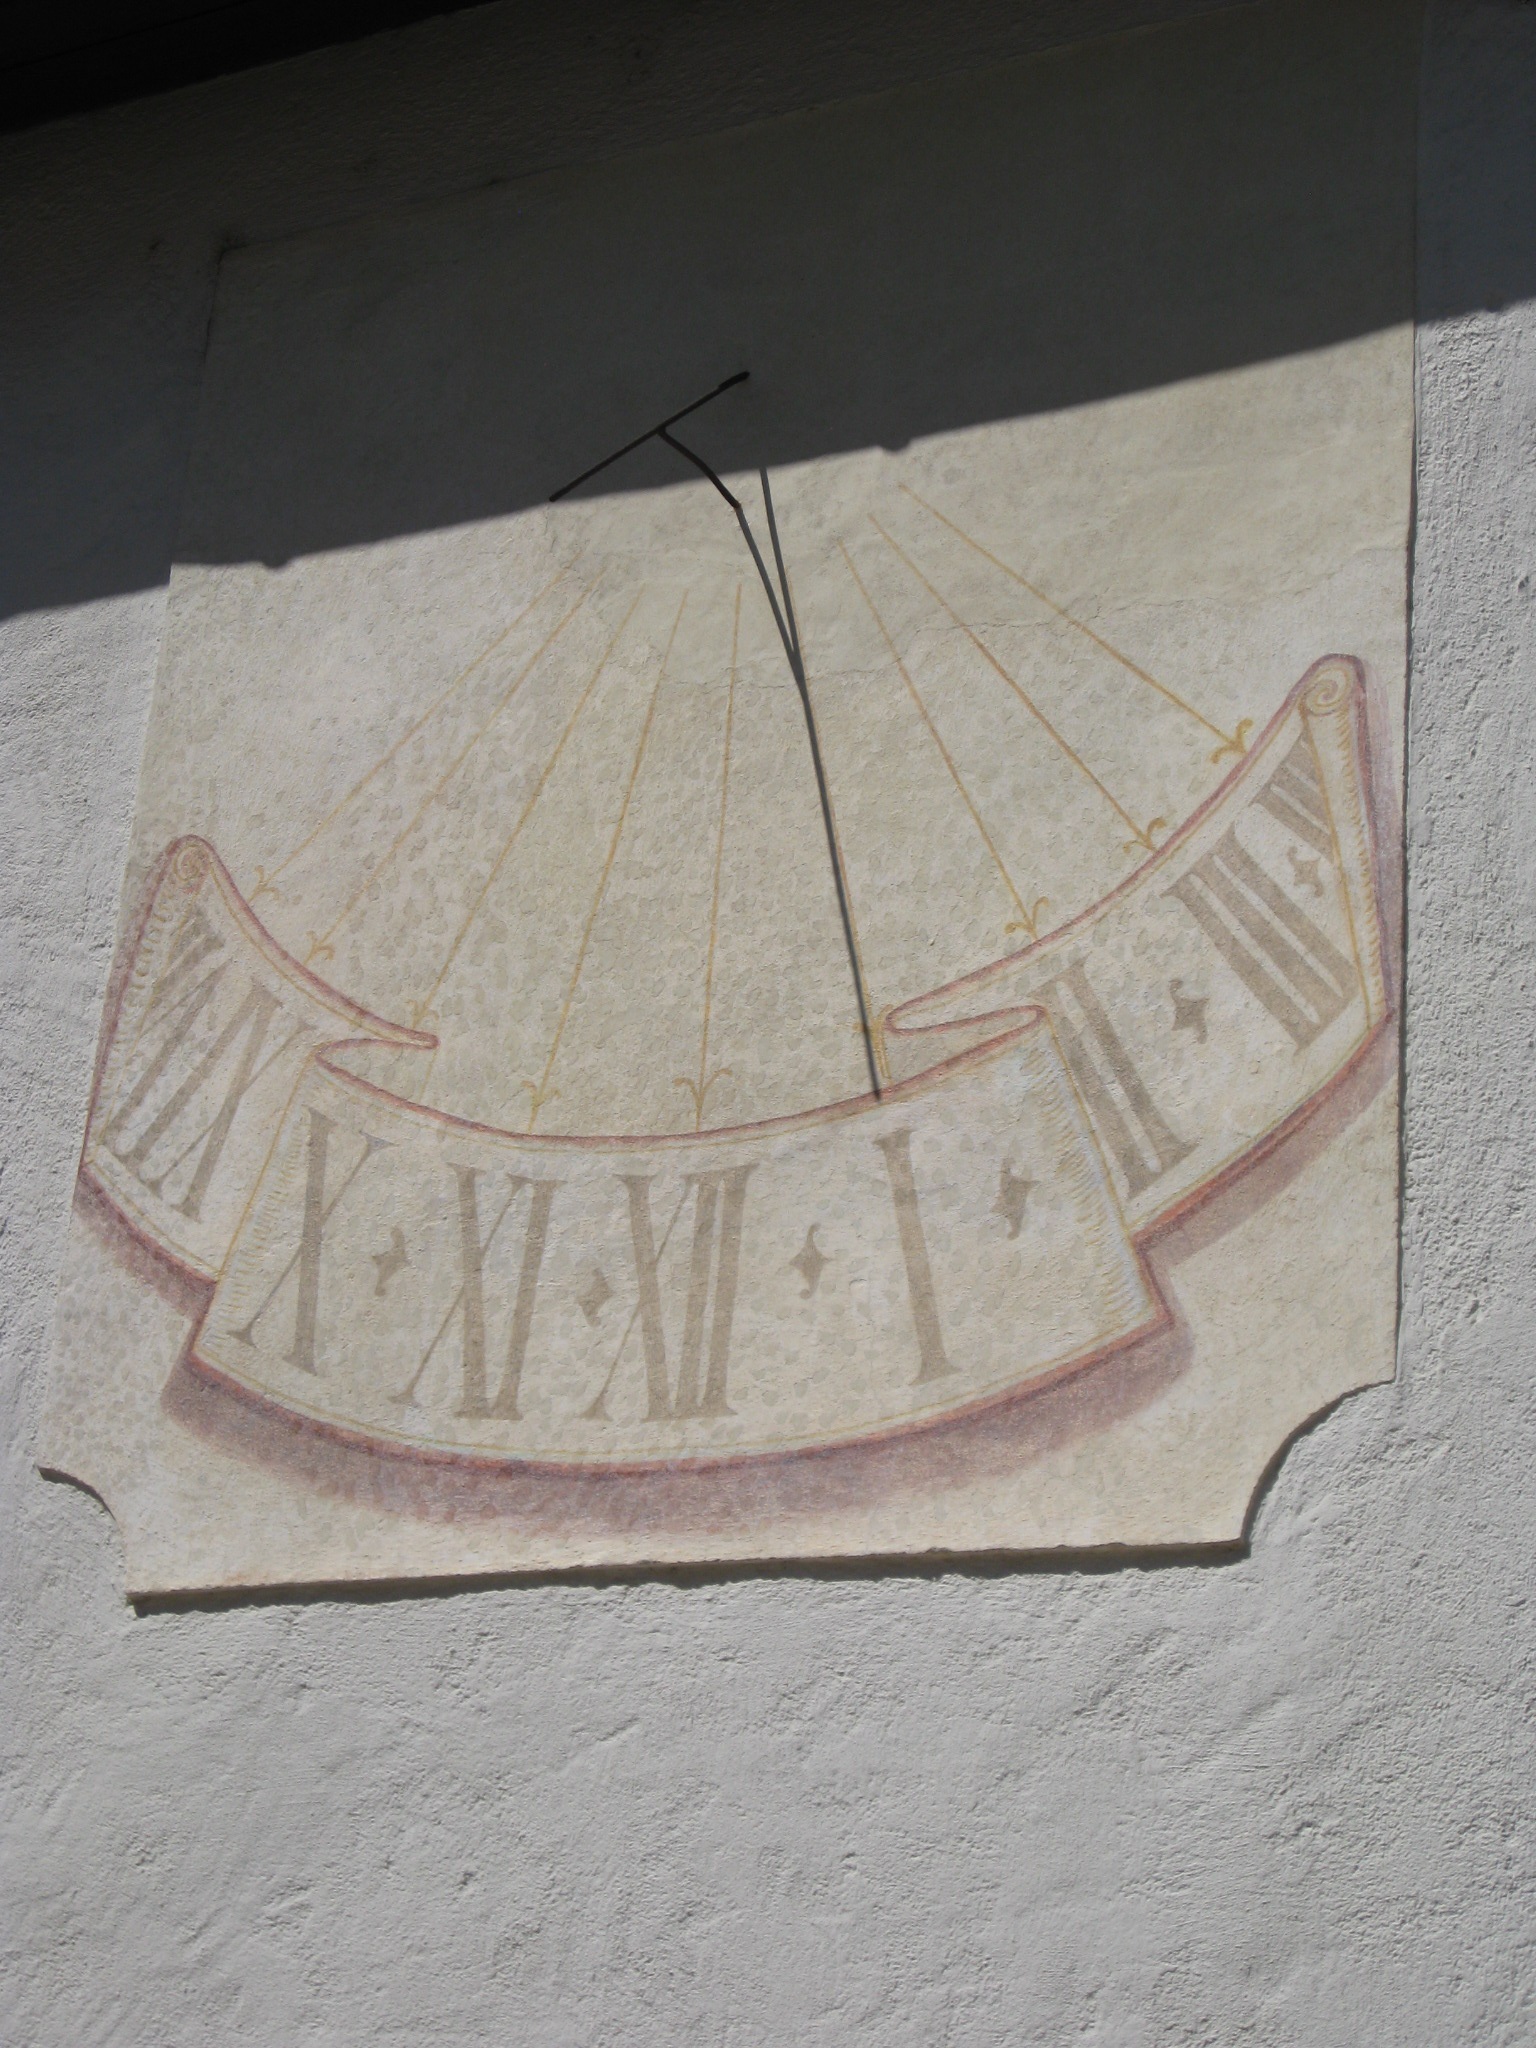
wing, wood, antique, floor, clock, time, building, old, city, tool, pattern, timepiece, circle, clock face, old town, art, sketch, drawing, shape, slovenia, digits, sundial, hours, pointer, time indicating, time of, flooring, stadtmitte, time of day